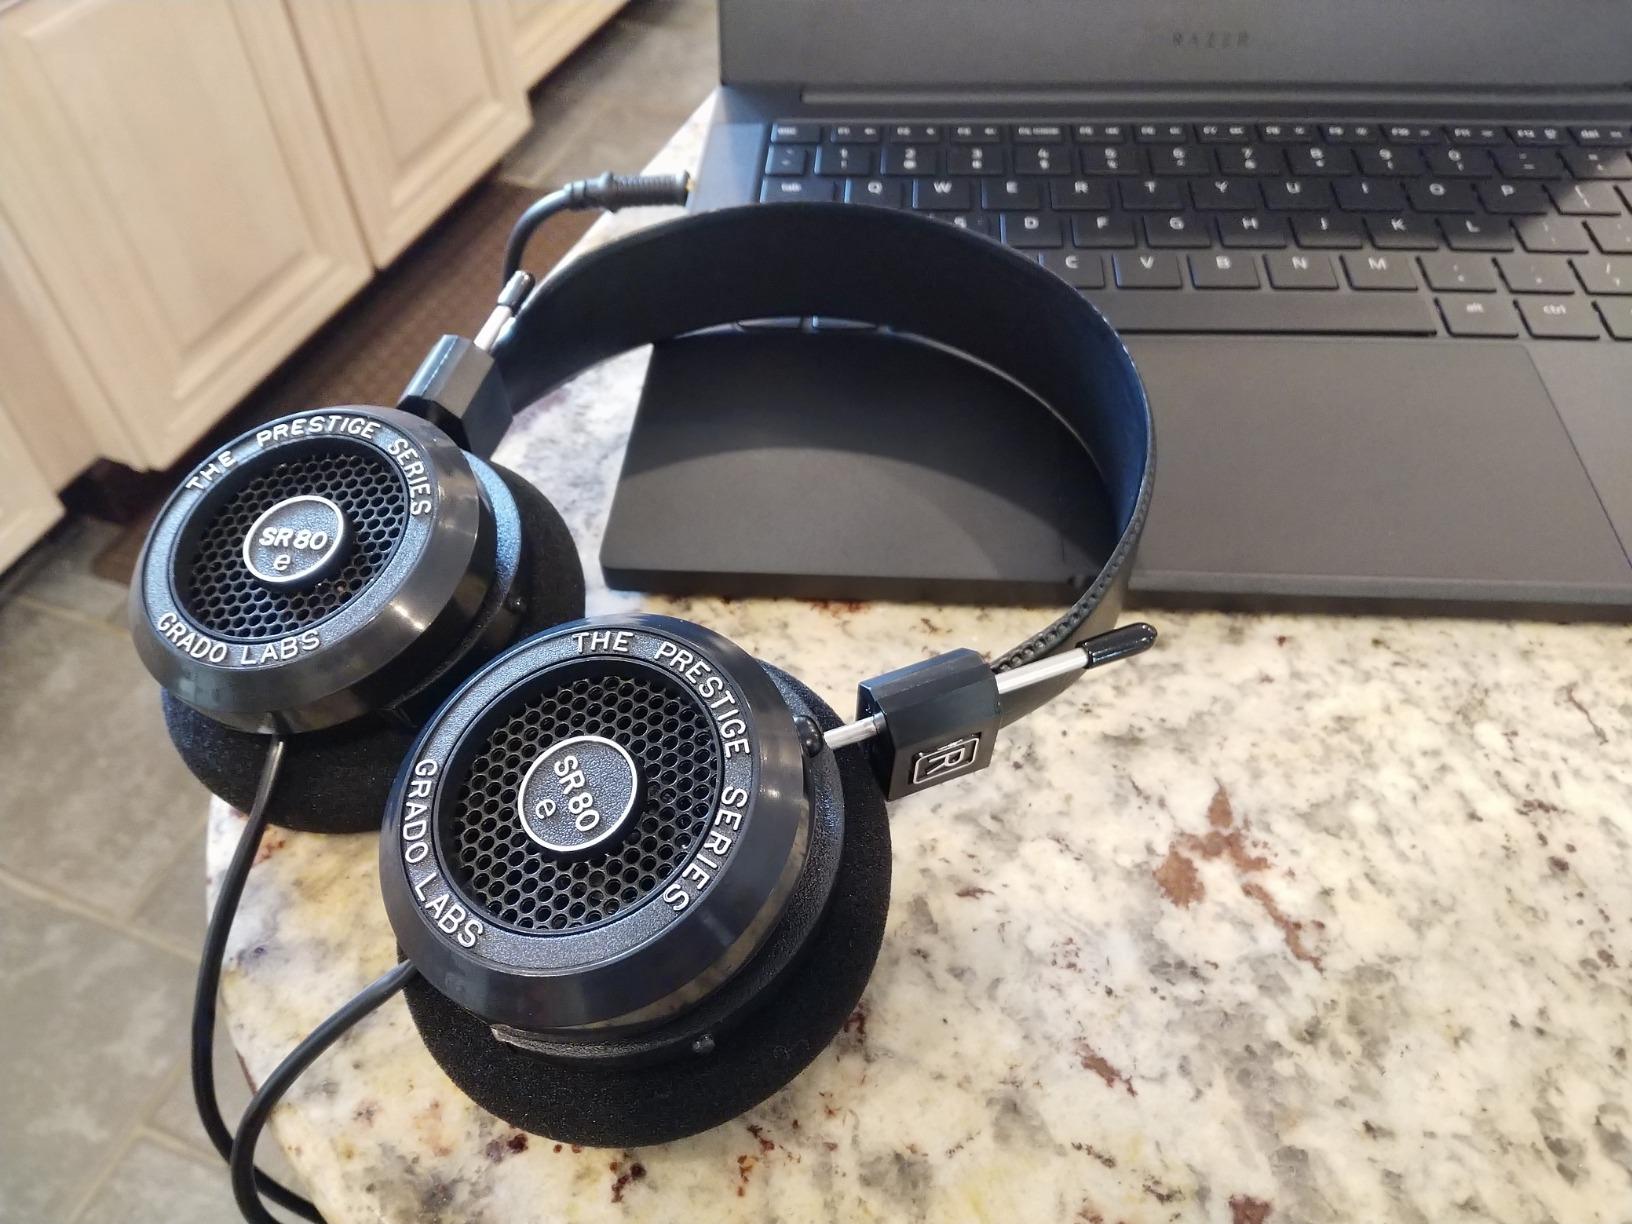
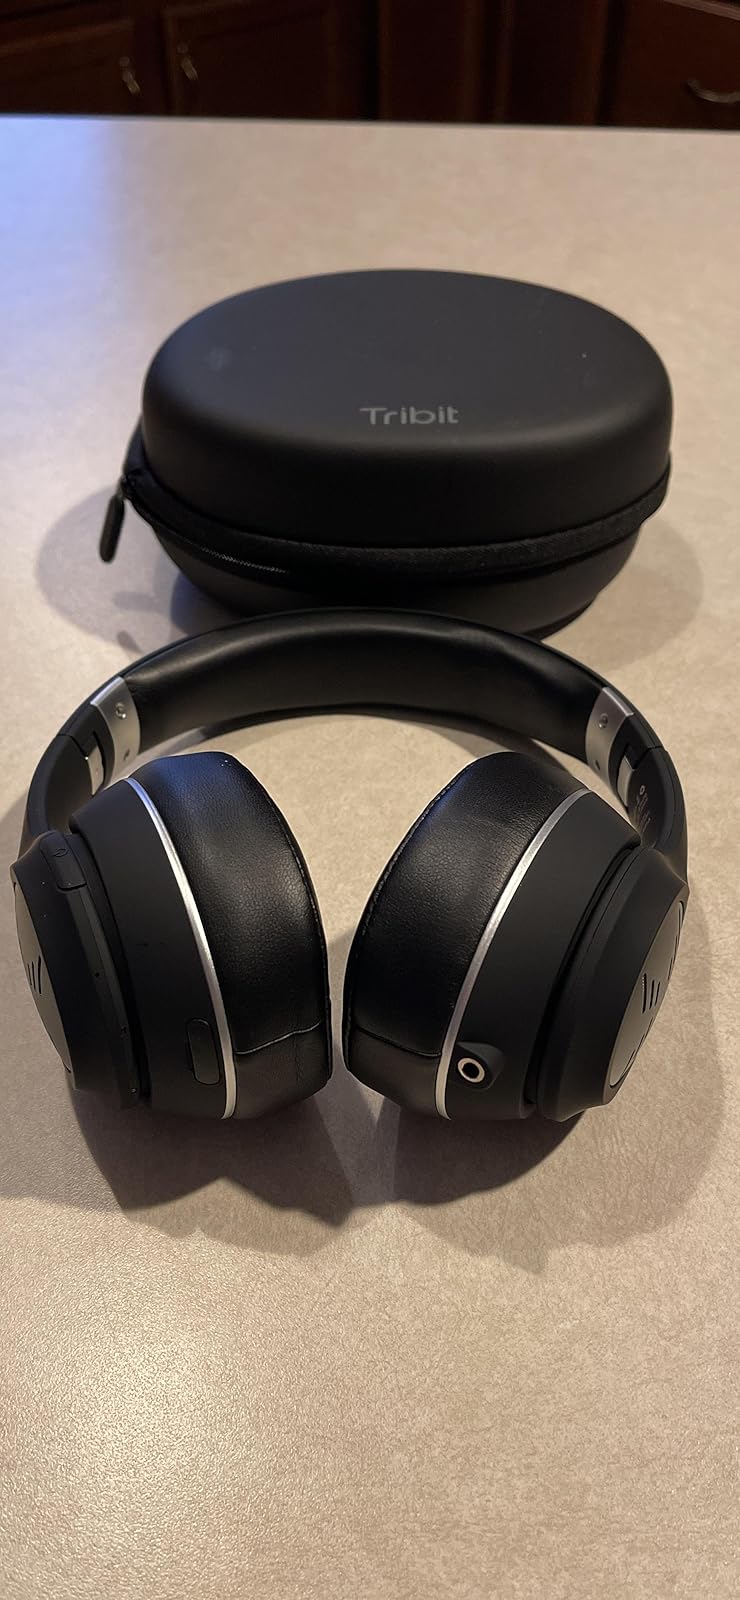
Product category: headphones
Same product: no